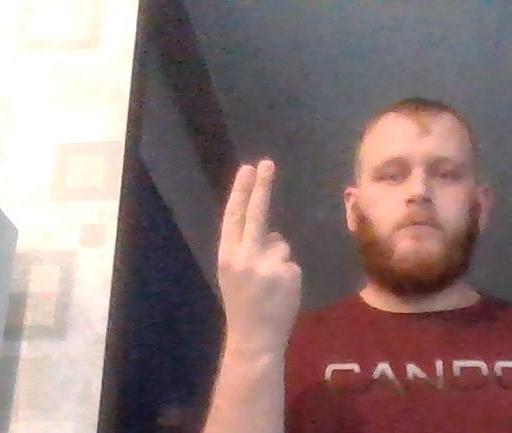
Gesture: two_up_inverted